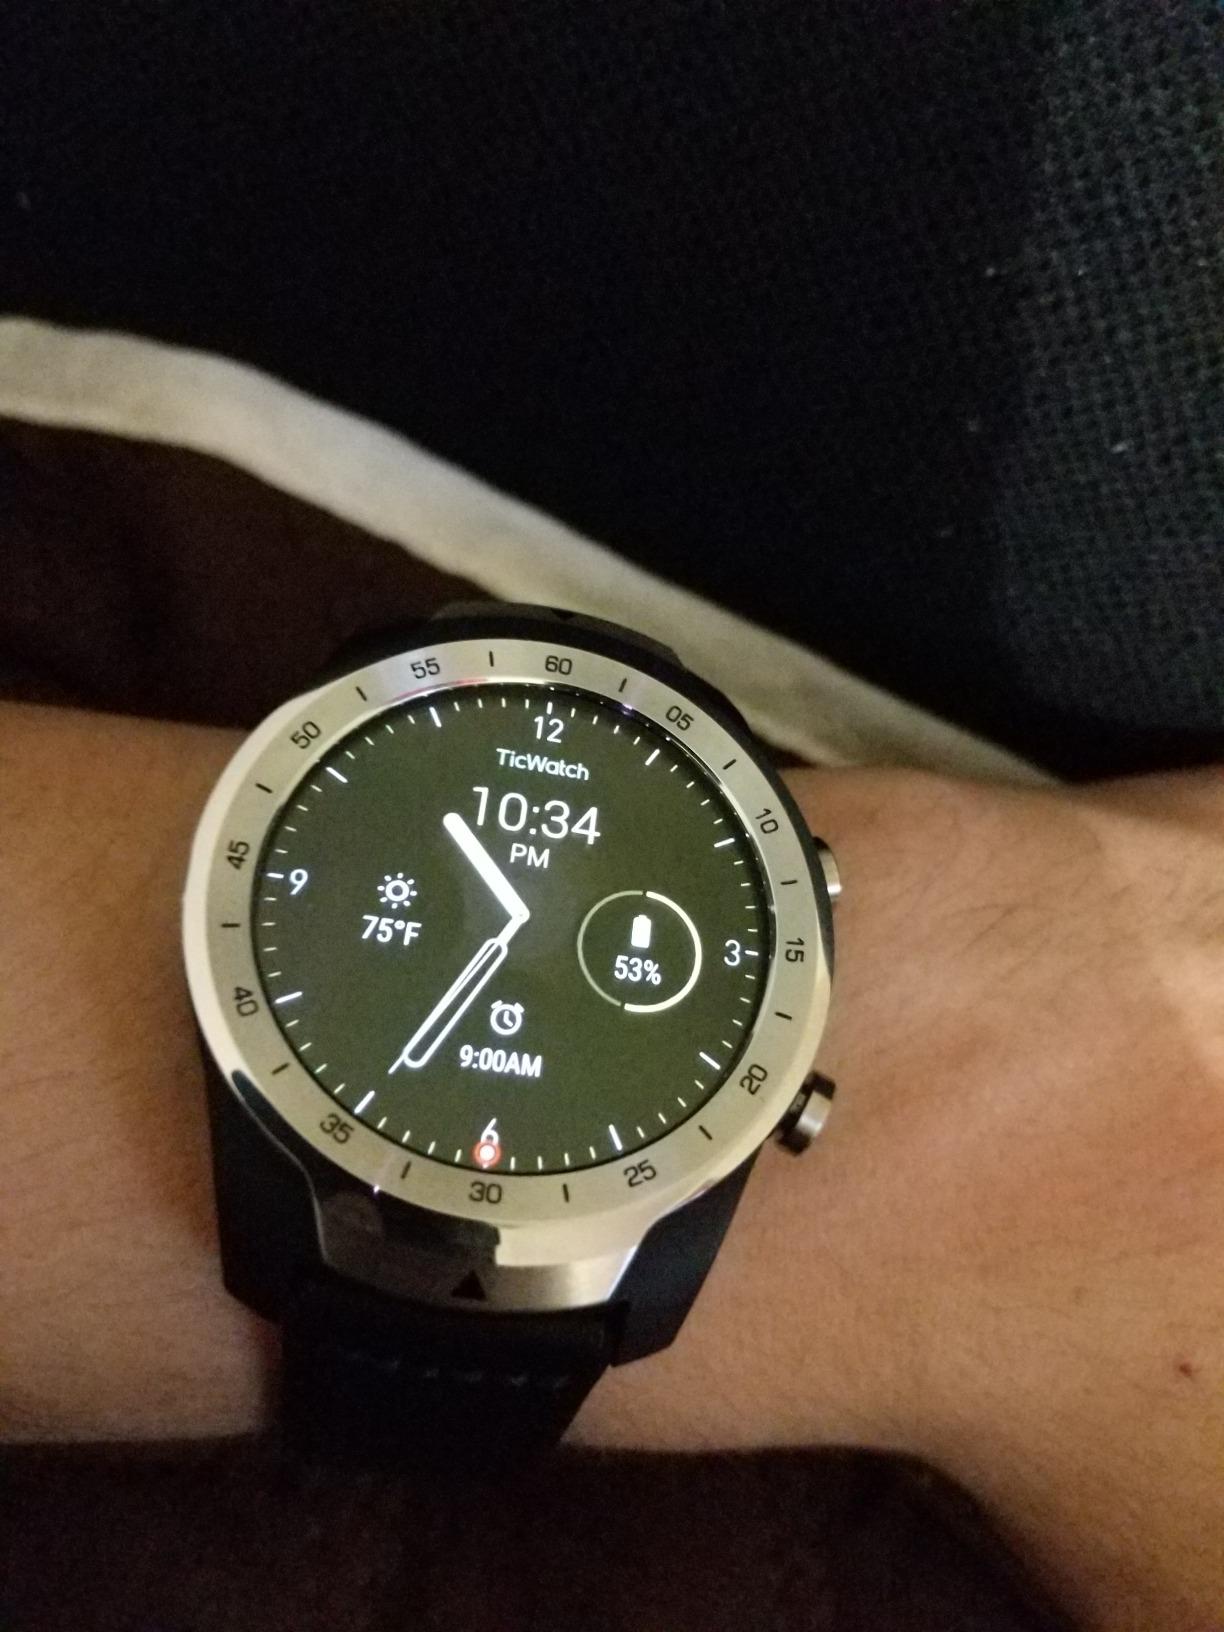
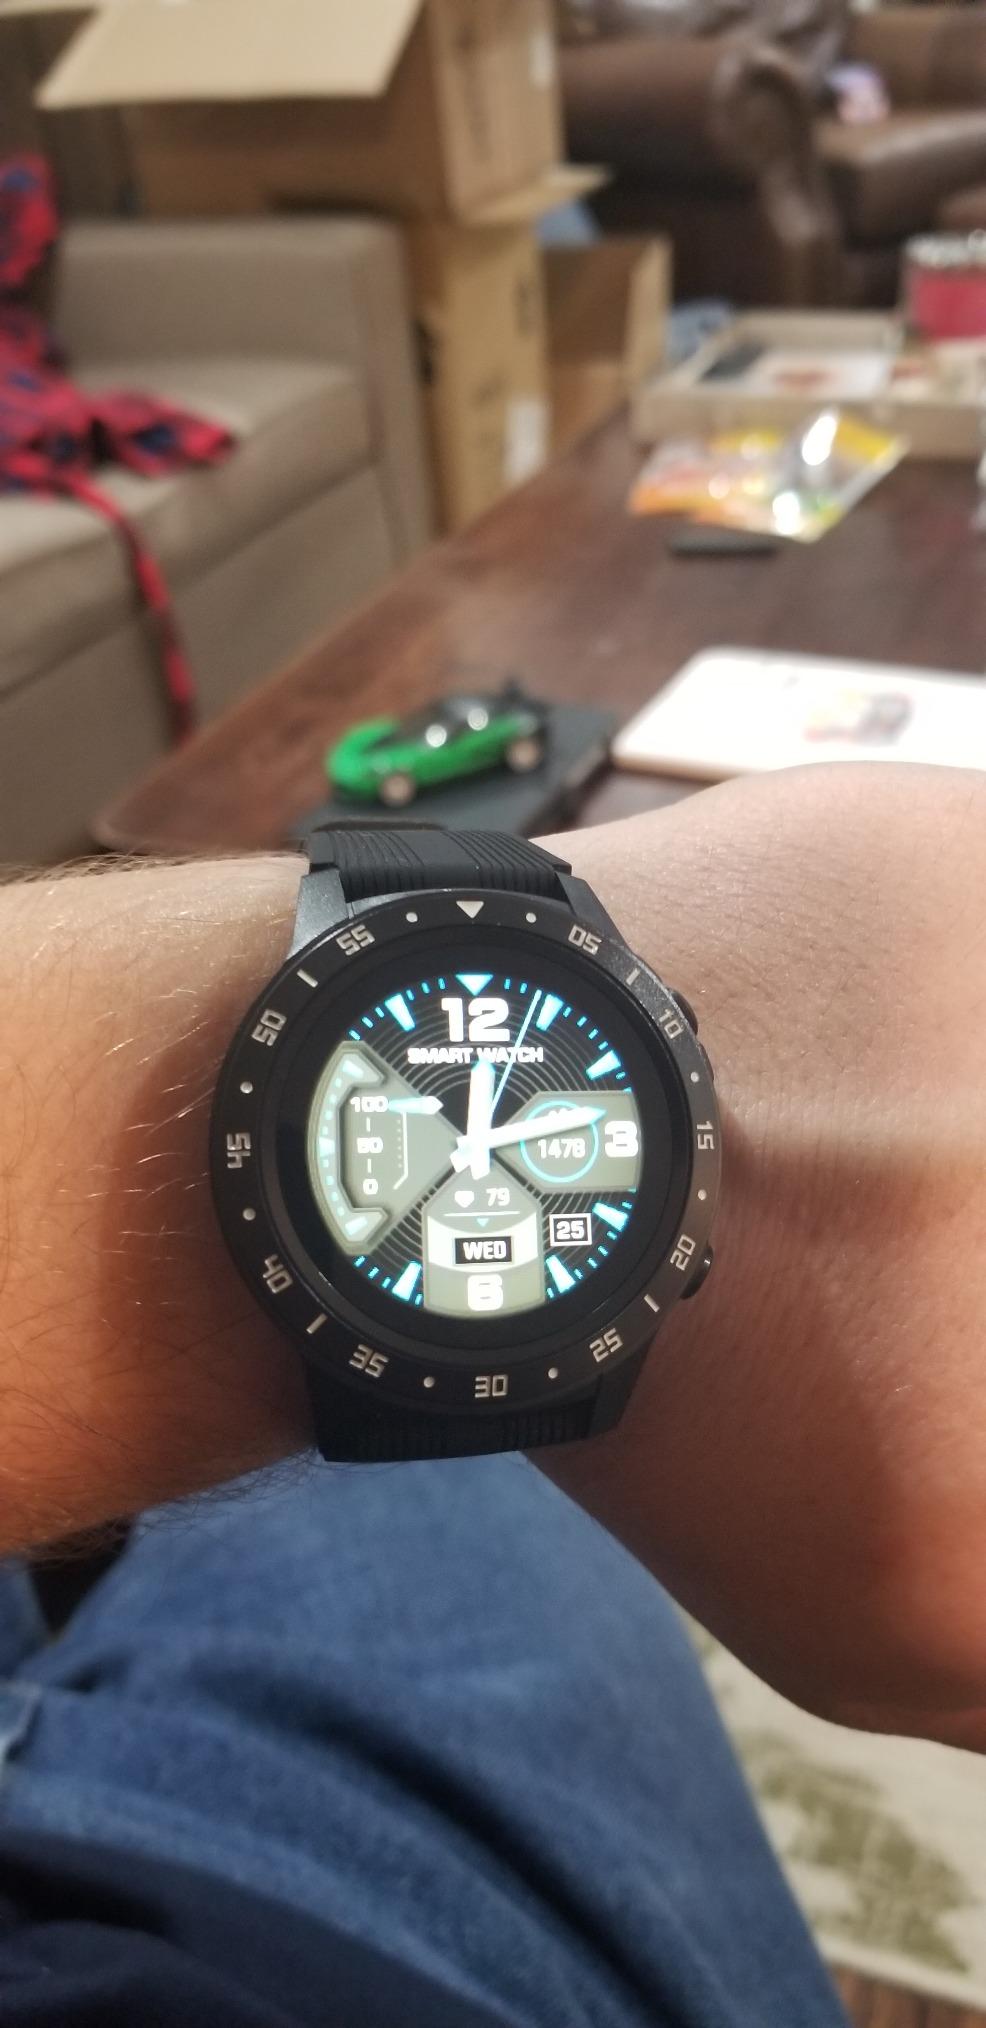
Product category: smartwatch
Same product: no